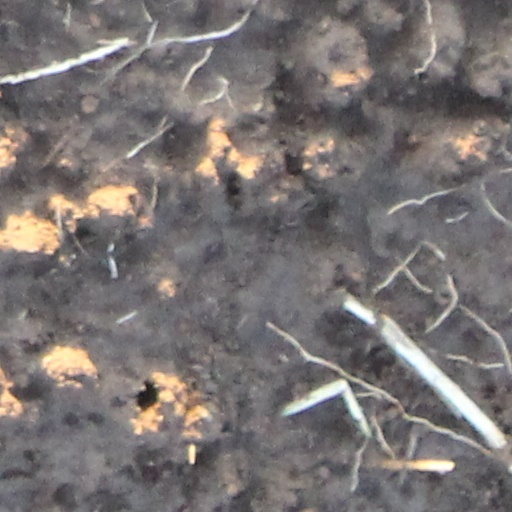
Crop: wheat